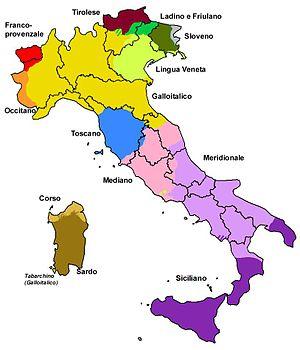
Les langues parlées en Italie sont, en plus de l'italien quu est la langue officielle et nationale, au nombre de treize qui ont un statut protégé par la loi. D'autres langues encore, comme les langues romanis, sont également parlées sur le territoire de la République.